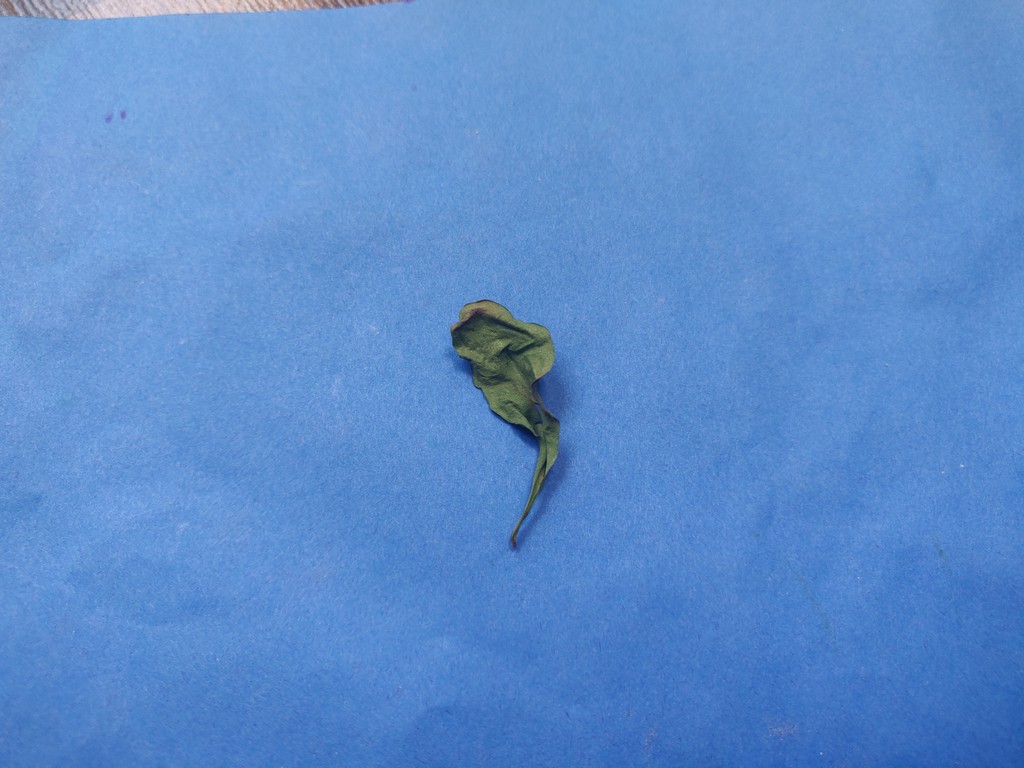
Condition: Dried
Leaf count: single
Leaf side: unknown